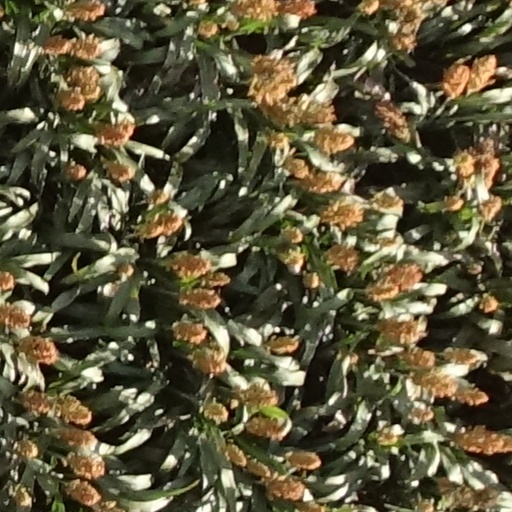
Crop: sorghum